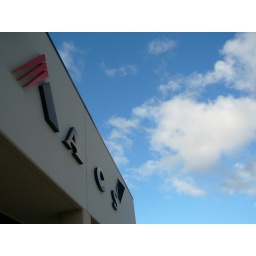
ACS office building view in the clear sky day.